Pendraig

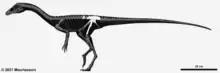
Skeletal reconstruction of "Pendraig milnerae". Known skeletal elements represented in white and unknown in gray.

The holotype specimen consists of NHMUK PV R 37591, "An articulated vertebral series and pelvic girdle comprising the two posteriormost dorsal vertebrae missing most of the neural spines, the three anteriormost sacral vertebrae and a small fragment of the centrum of the fourth sacral, a complete left ilium, a largely complete left pubis missing the distal end, a left ischium missing most of the distal portion, a largely complete right pubis missing the distal end, and a right ischium missing most of the dorsal and distal portions" a left femur that is from the same individual was found disarticulated from the main block.